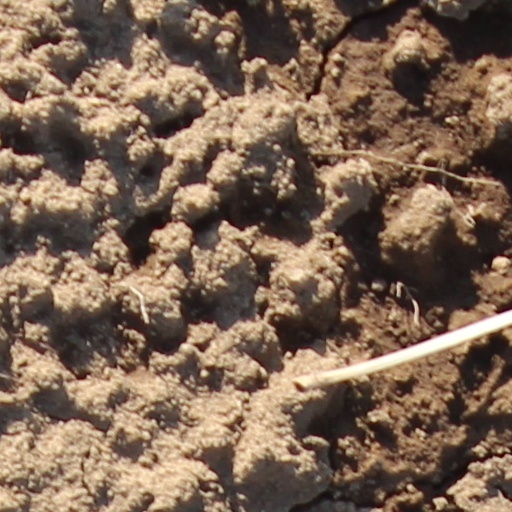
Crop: wheat